Mara Naceva

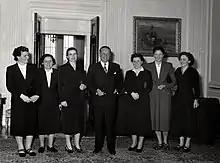
Naceva together with other women recipients of the Order of the People's Hero and Josip Broz Tito.

After the Second World War, Naceva was elected a member of the Central Committee of the Communist Party of Yugoslavia. She also became the vice-president of the Women's Antifascist Front of Yugoslavia. Naceva was also the president of the board of the Women's Antifascist Front of Macedonia.